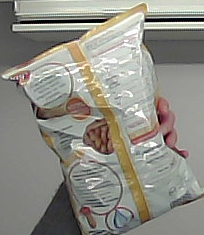
Product: lays_classic